Hammerfest Church

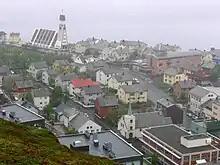
View of the church

Hammerfest Church is a parish church of the Church of Norway in Hammerfest Municipality in Finnmark county, Norway. It is located in the town of Hammerfest. It is the church for the Hammerfest parish which is the seat of the Hammerfest prosti (deanery) in the Diocese of Nord-Hålogaland. The white, concrete church was built in a long church style in 1961 using plans drawn up by the architect Hans Magnus. The church seats about 525 people.